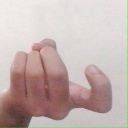
अक्षर: ज